Femke Halsema

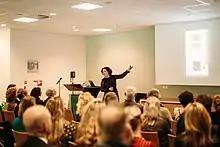
Halsema during a preview of her theatre-lecture "Een Vrij Land" in 2018

Immediately after her political career, Halsema joined "De Volkskrant", for which she wrote number of articles and columns in 2011 and 2012. In 2013, she was involved in "De Correspondent", for which she also wrote articles for two years. In 2016 she wrote her political memoir "Pluche". In 2017 she wrote the Essay "Nergensland. Nieuw Licht op migratie" ("Nowhereland. A new light on migration"), where she proposed a utopian alternative to the international refugee question. In 2018 she wrote the essay "Macht en Verbeelding" ("Power and Imagination").